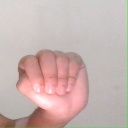
अक्षर: ठ